Rāgarāja

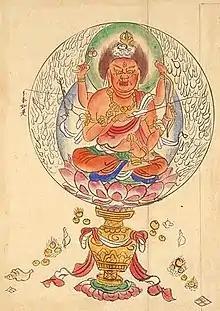
"Aizen Myo'o" (Ragaraja) described in ""Zuzōshō"" (図像抄), a Buddhist commentary compiled in 1139 during the Heian period in Japan.

Rāgarāja, also known as Aizen-Myōō, is one of many Wisdom kings, (but not in the traditional grouping of the five great Myoo, or Godai Myoo) Wisdom Kings like Acala (Fudo-Myōō). There are four different mandalas associated with Rāgarāja: The first posits him with thirty-seven assistant devas, the second with seventeen. The other two are special arrangements: one made by Enchin, fourth Tendai patriarch; the other is a Shiki mandala which represents deities using their mantra seed syllables drawn in bonji. Rāgarāja is also depicted in statuary and thangka having two heads: Rāgarāja and Acala or Rāgarāja and Guanyin, both iterations symbolizing a commingling of subjugated, complementary energies, typically male/female but also male/male. There are two, four or six armed incarnations of Rāgarāja but the six-armed one is the most common. Those six arms bear a bell which calls one to awareness; a vajra, the diamond that cuts through illusion, an unopened lotus flower representing the power of subjugation, a bow and arrows (sometimes with Rāgarāja shooting the arrow into the heavens), and the last one holding something that we cannot see (referred to by advanced esoteric practitioners as "THAT".) Rāgarāja is most commonly depicted sitting in full lotus position atop an urn that ejects jewels showing beneficence in granting wishes.